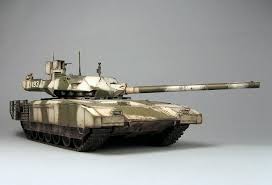
Label: T-14